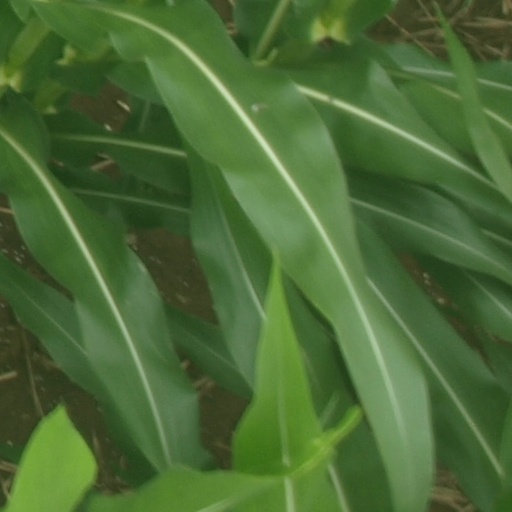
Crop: maize; corn